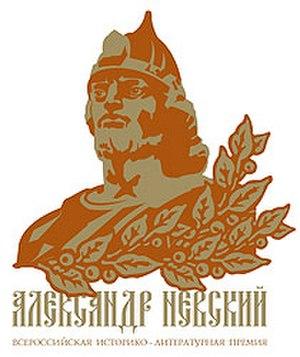
Le prix Alexandre Nevski est un prix annuel décerné en Russie dans le domaine historique, fondé en 2004. Il est décerné dans deux catégories: littérature et documents historiques ou muséaux. Il doit son nom à saint Alexandre Nevski et il est décerné le jour de sa fête, le 12 septembre.